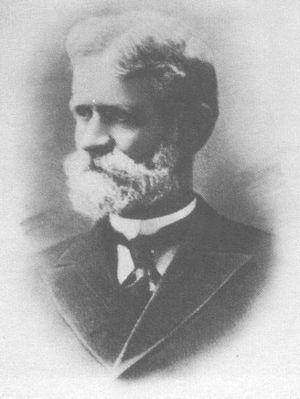
Almon Brown Strowger est un entrepreneur de pompes funèbres américain. Il est le premier inventeur à déposer un brevet exploitable destiné à la téléphonie automatique.